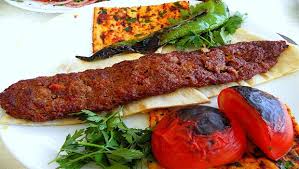
Yemek: lahmacun